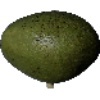
Label: Avocado 1